Pietro Secchia

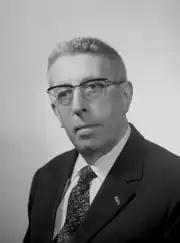
Secchia in 1968

For most of the early sixties, he was working on the study of the history of the PCI and the resistance movement, and published multiple books and memoirs.